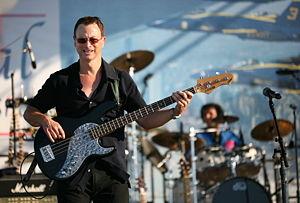
Gary Sinise sur scène avec le groupe Lt Dan lors du Air and Water Show de Chicago en 2008. Italiano: Gary Sinise sul palco con la Lt. Dan Band al Air and Water Festival di Chicago del 2008. Türkçe: Gary Sinise, 2008 Chicago Air and Water Festival sırasında Lt. Dan Band ile sahnede